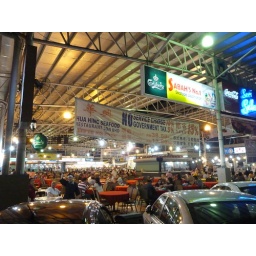
Crazy night fish market in Kota Kinabalu